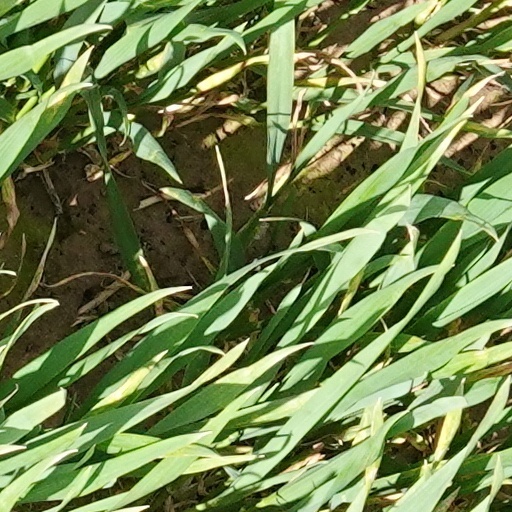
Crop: wheat